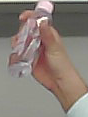
Product: johnson_baby